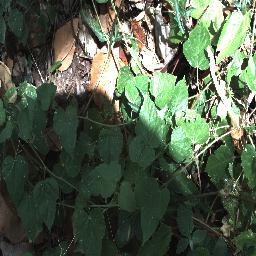
Label: negative